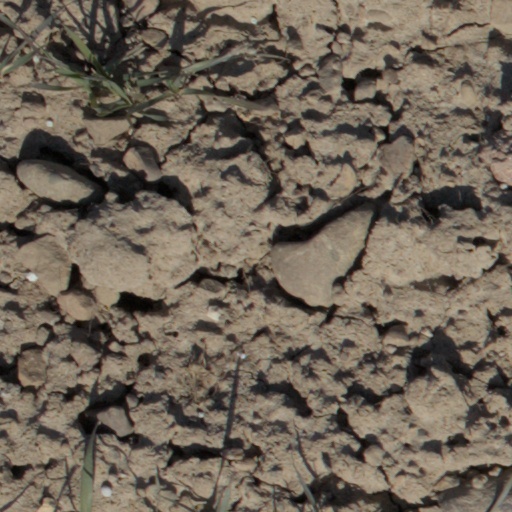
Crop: wheat